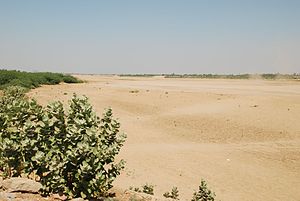
Mareb
Gash floden.
Mareb eller Mereb, er en flod, som udspringer i Eritreas højland, lige syd for hovedstaden Asmara. I sit forløb mod vest flyder den først syd på mod Etiopiens grænse og udgør de to landes naturlige grænse frem til, at den når det vestlige Eritreas lavland og skifter navn til Gash, fra arabisk Nahr al-Qash, og flyder videre mod sin ende i Sudans østlige sandørken.